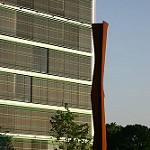
Label: buildings